Ivan Zlatić

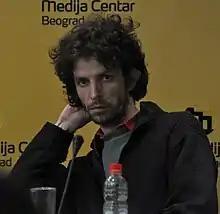
Zlatić in 2011

Ivan Zlatić (Serbian Cyrillic: Иван Златић, born 1975 in Čačak, SR Serbia, SFRY) is a Serbian journalist, politician and activist, who is currently a member of the presidency of the left-wing Party of the Radical Left (PRL).